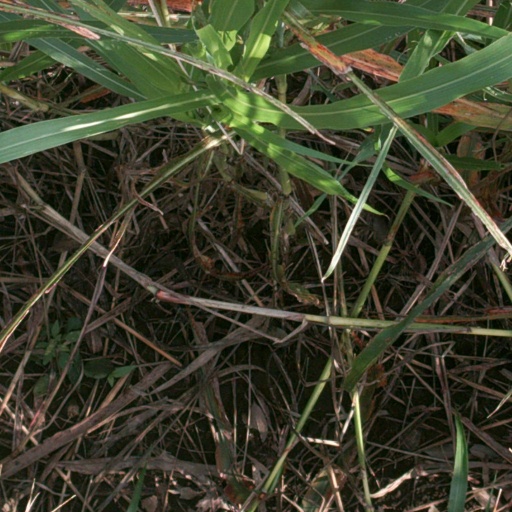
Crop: sorghum